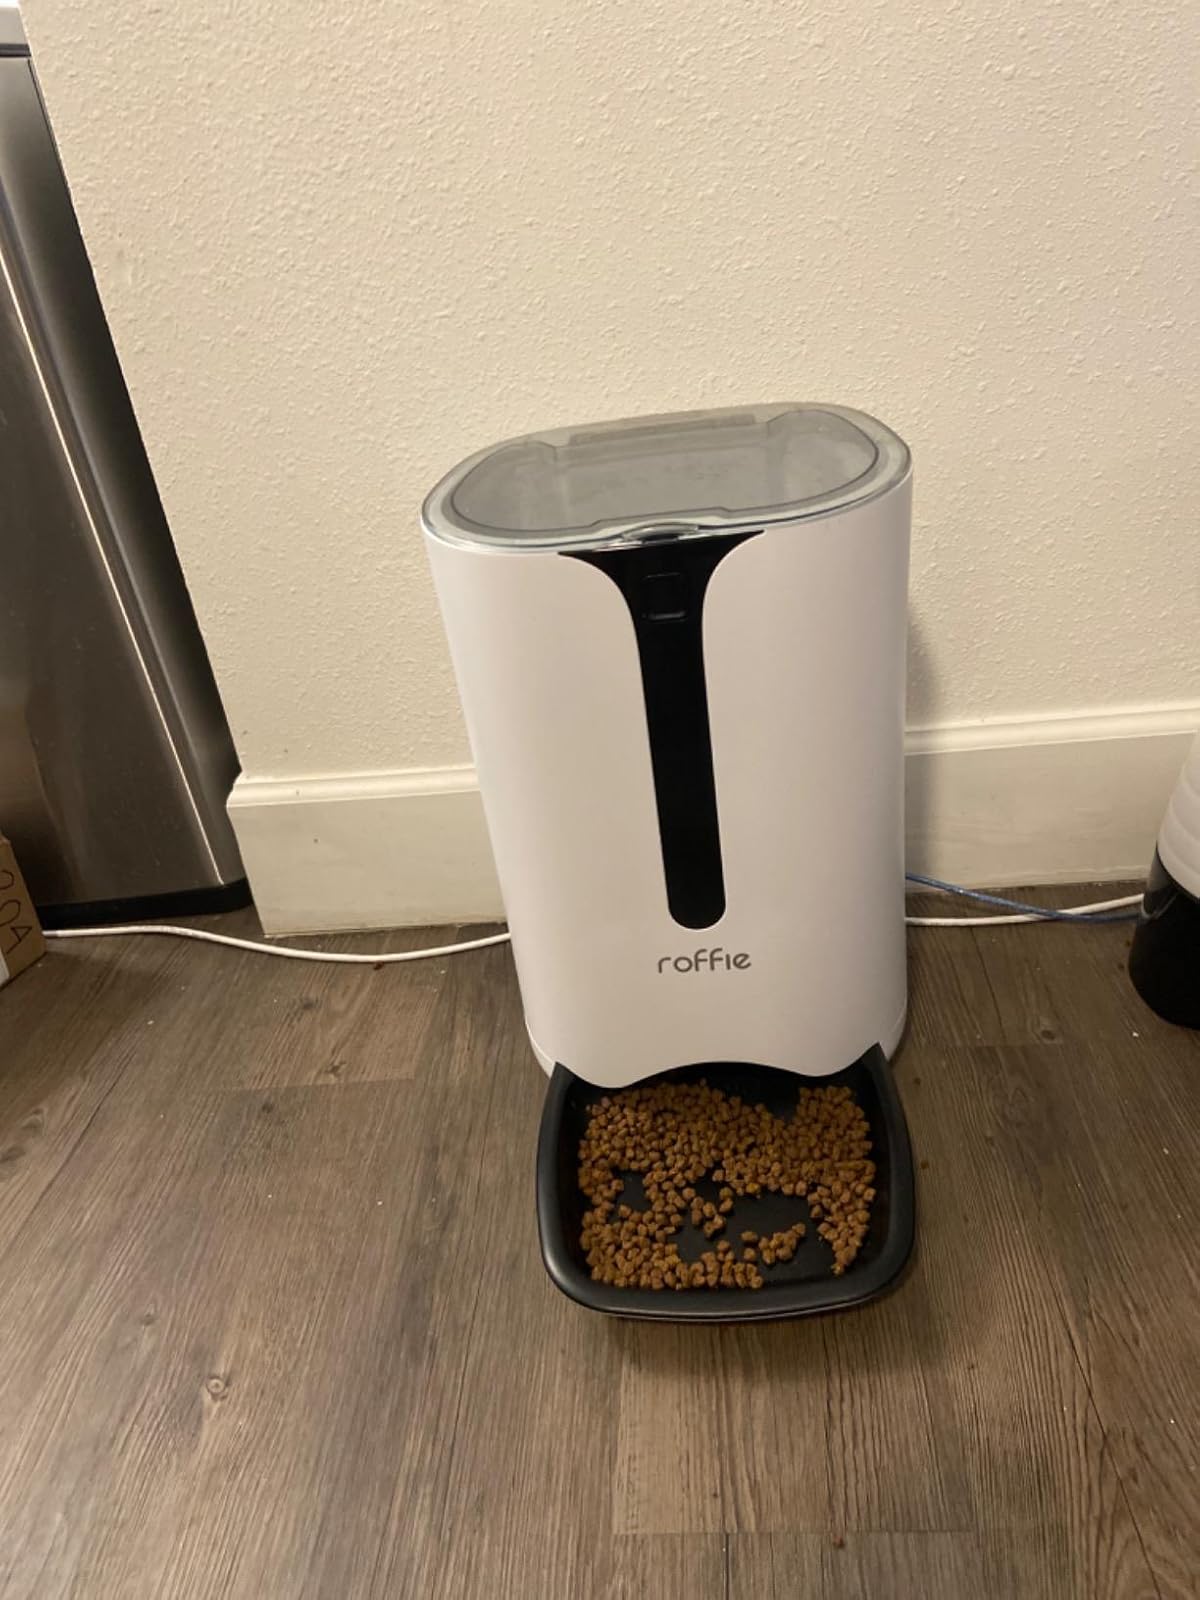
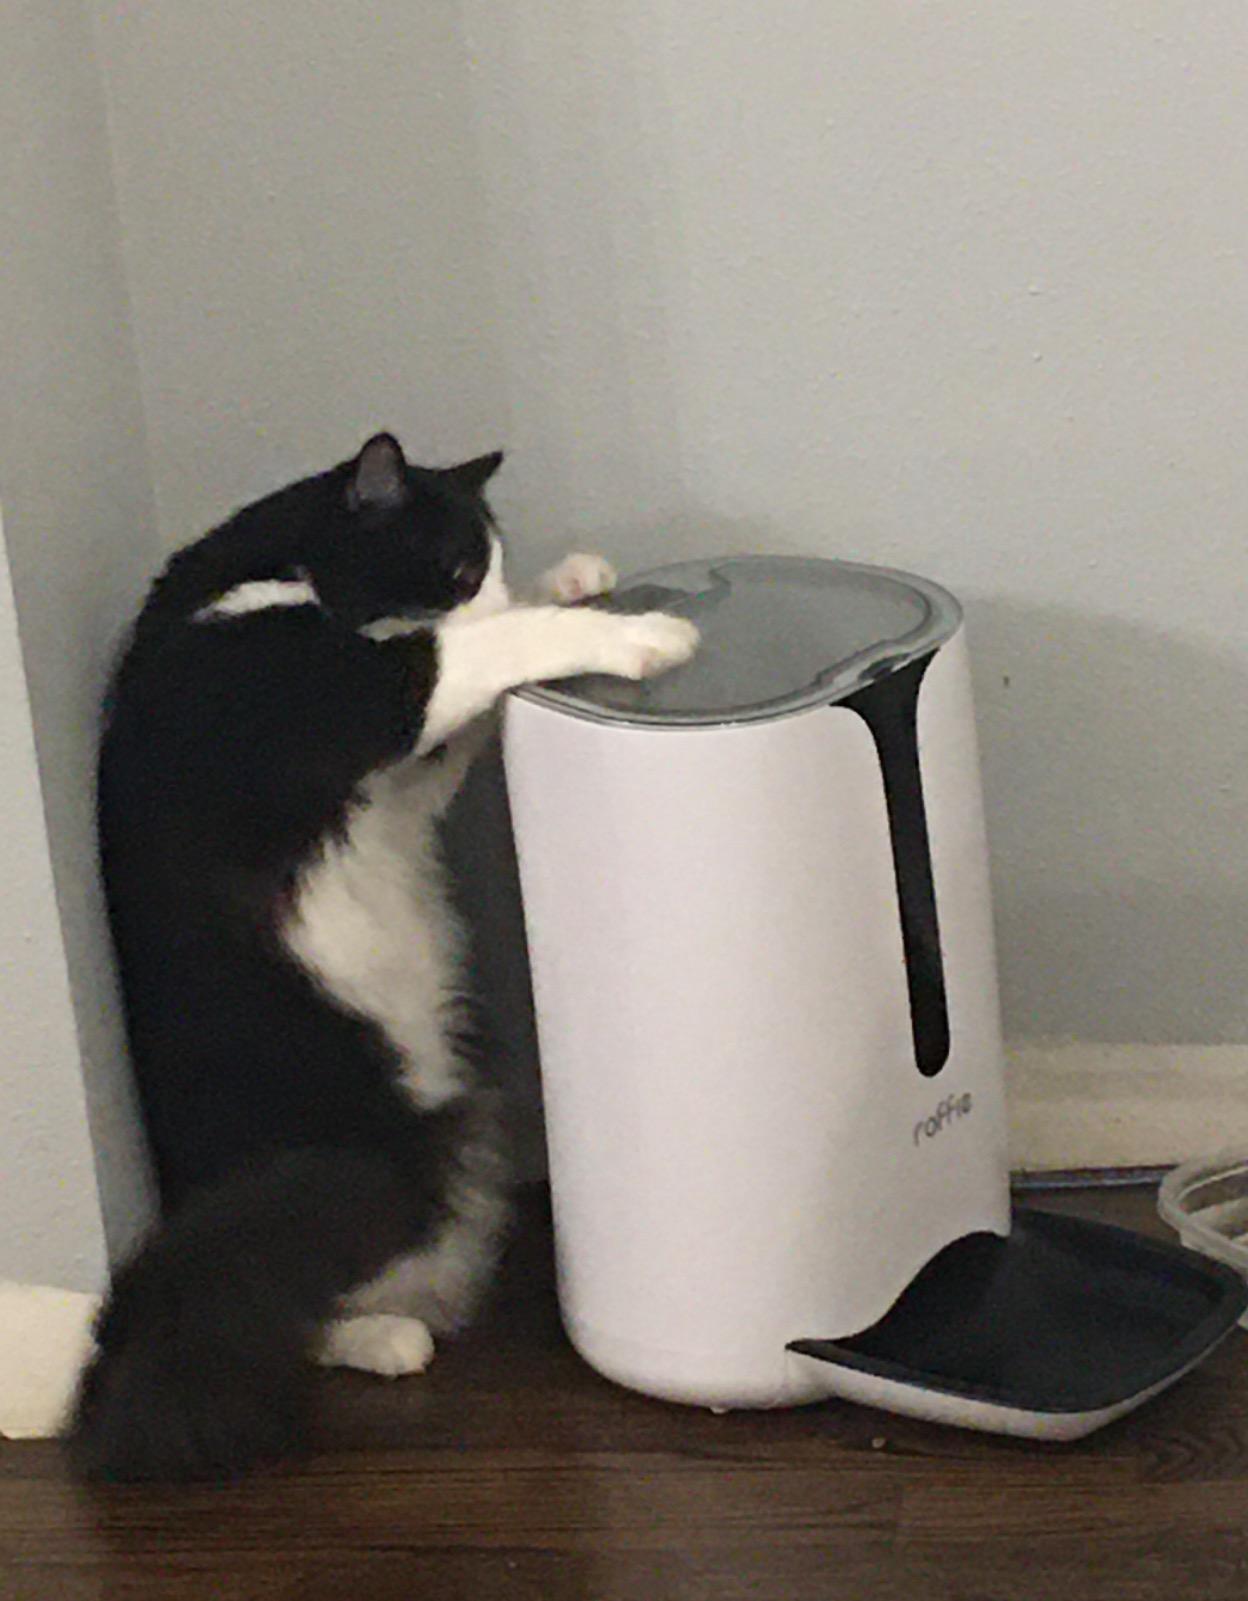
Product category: items_feeder
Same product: yes